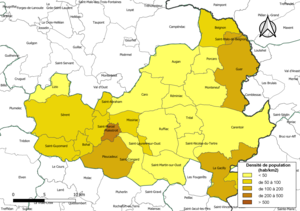
Carte des densités de population (millésimée 2016) des communes de l'intercommunalité De l'Oust à Brocéliande Communauté, département du Morbihan, France. Composition au 1er janvier 2019.
De l'Oust à Brocéliande Communauté est une communauté de communes française située dans le département du Morbihan et la région Bretagne.